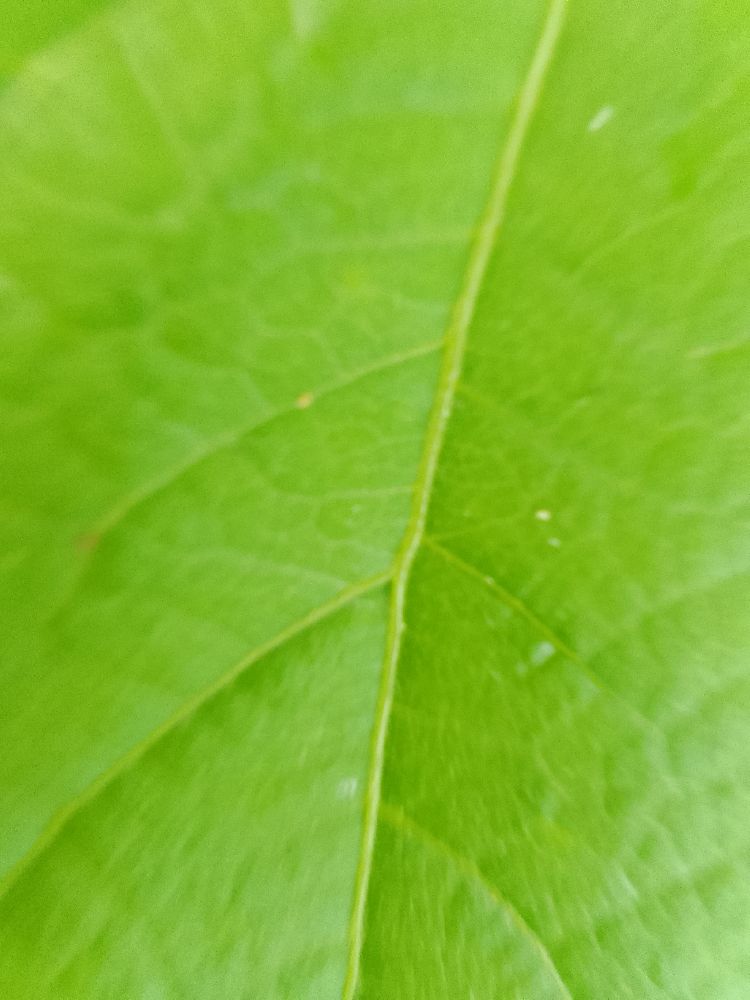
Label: healthy